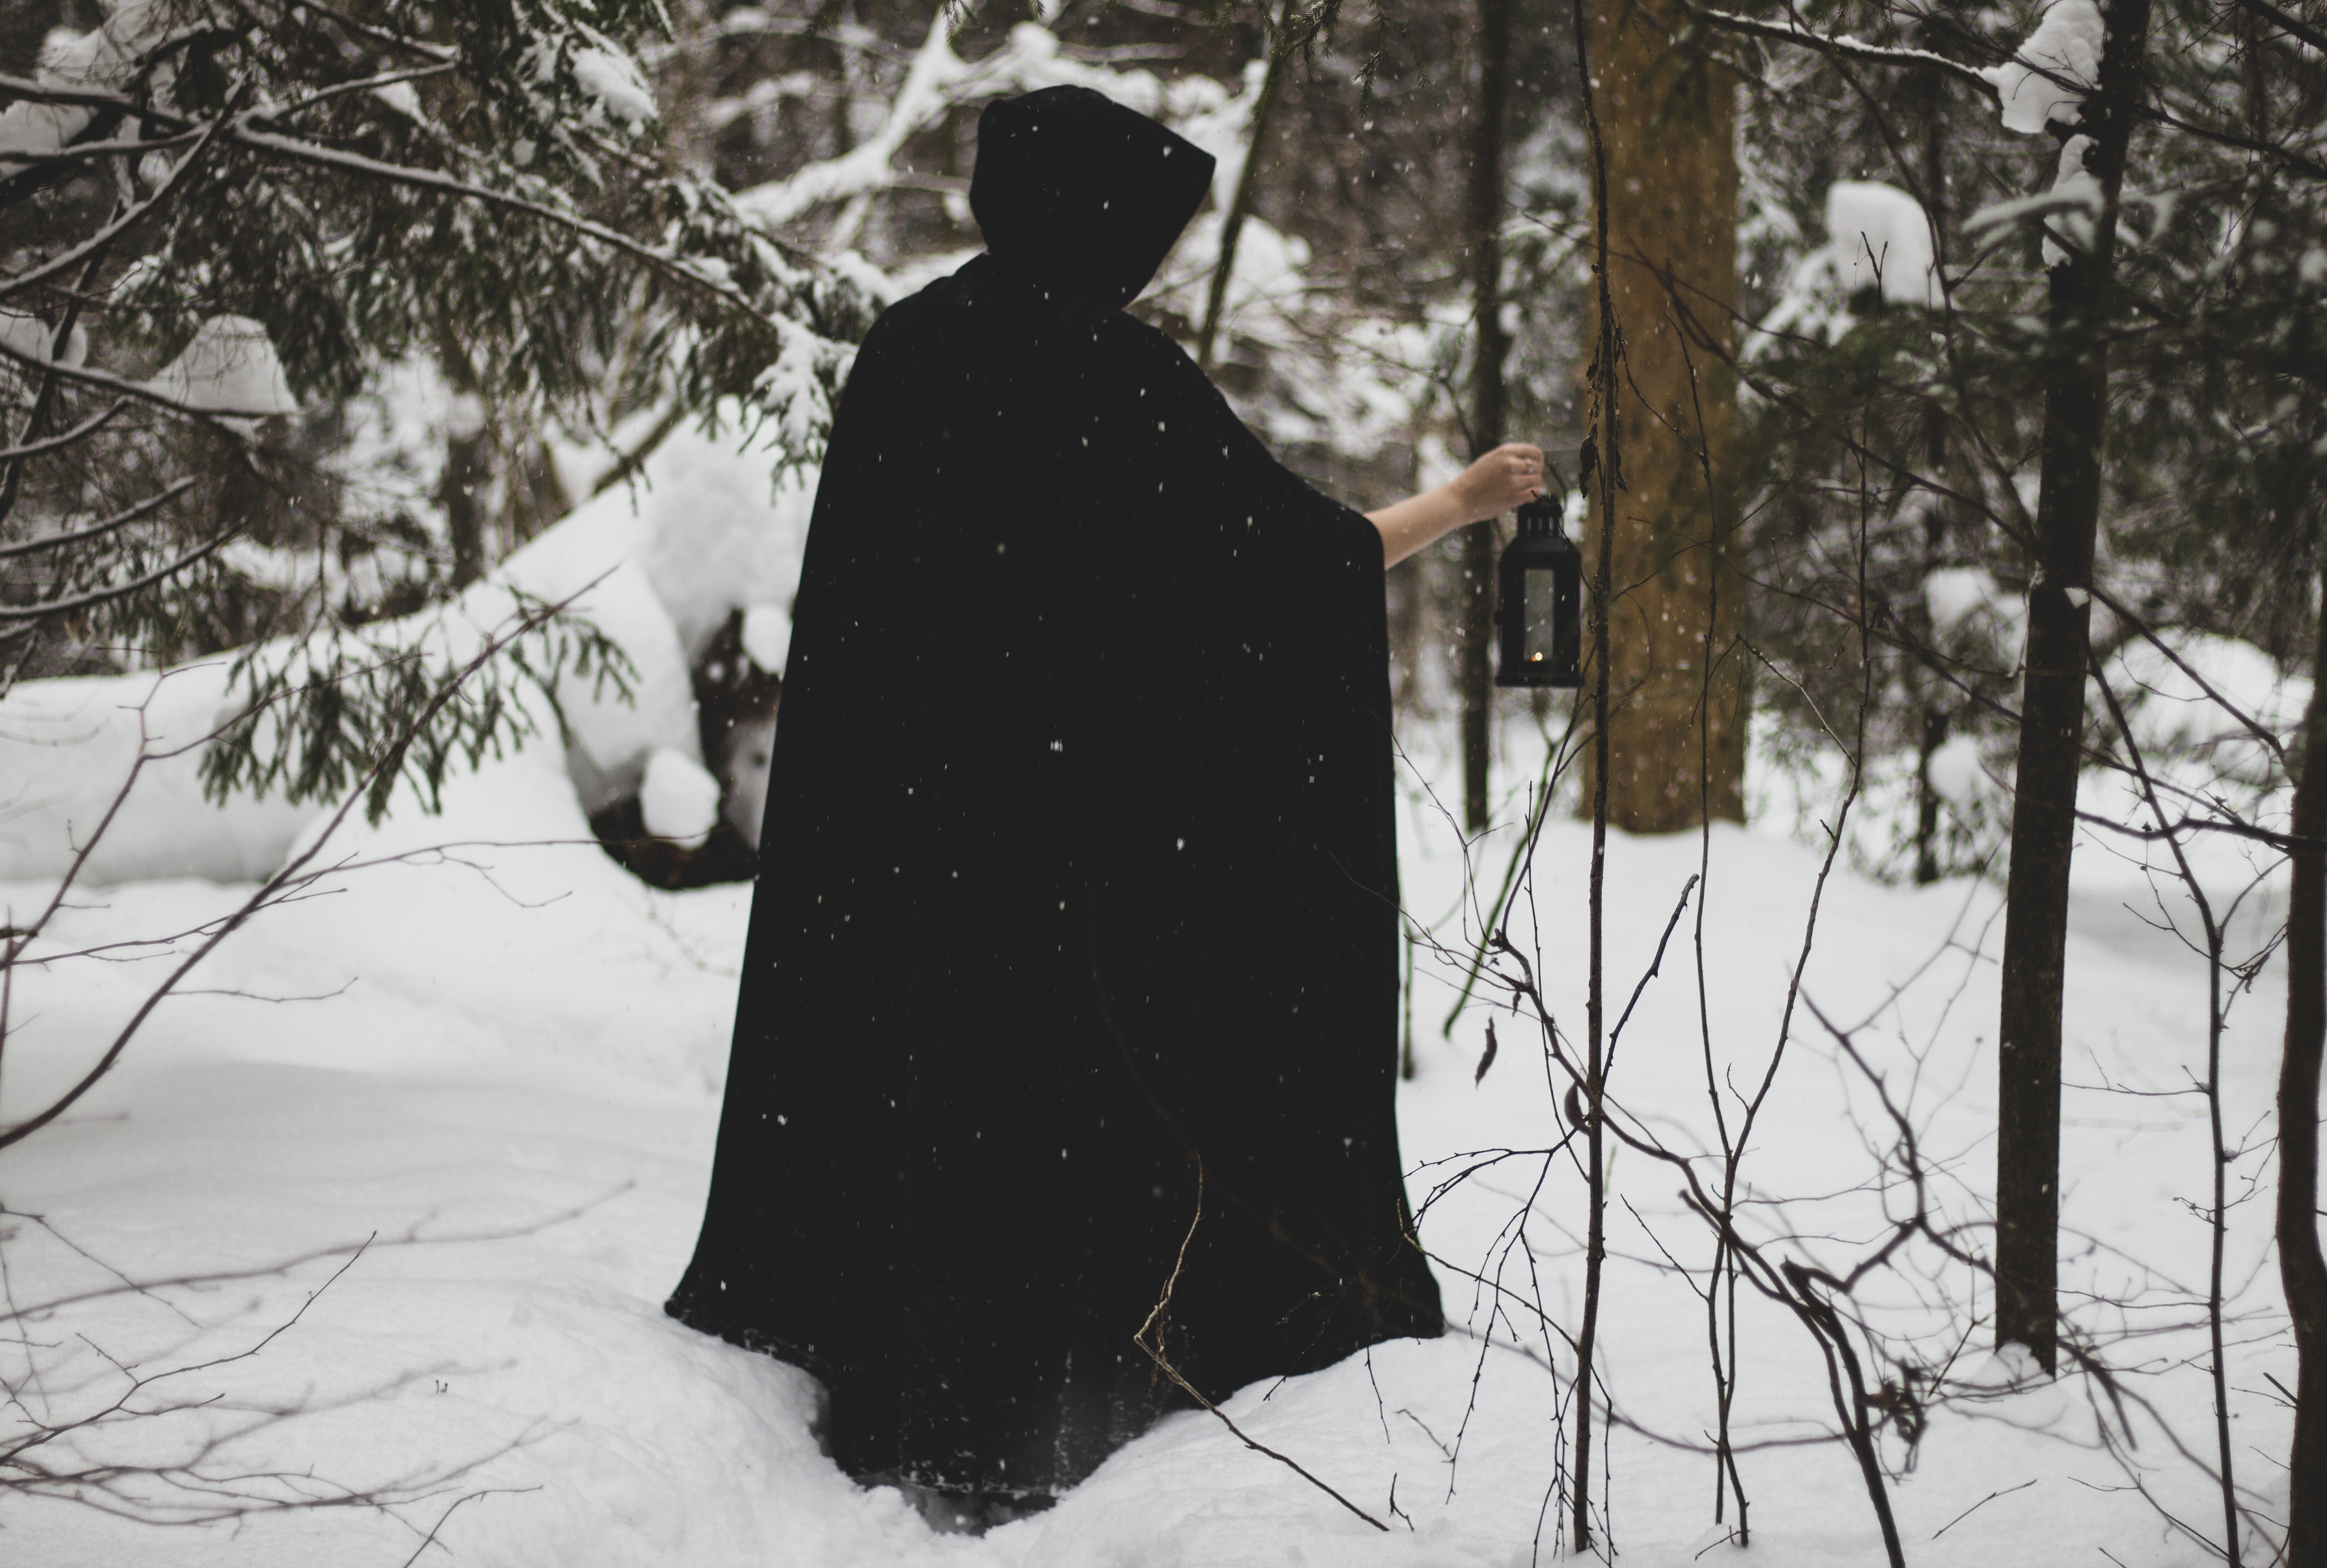
witcher, witch, magic, sorcery, forest, winter, winter forest, lantern, snow, twig, plant, People in nature, freezing, tree, overcoat, event, trunk, fur, precipitation, monochrome photography, frost, monochrome, woodland, winter storm, Northern hardwood forest